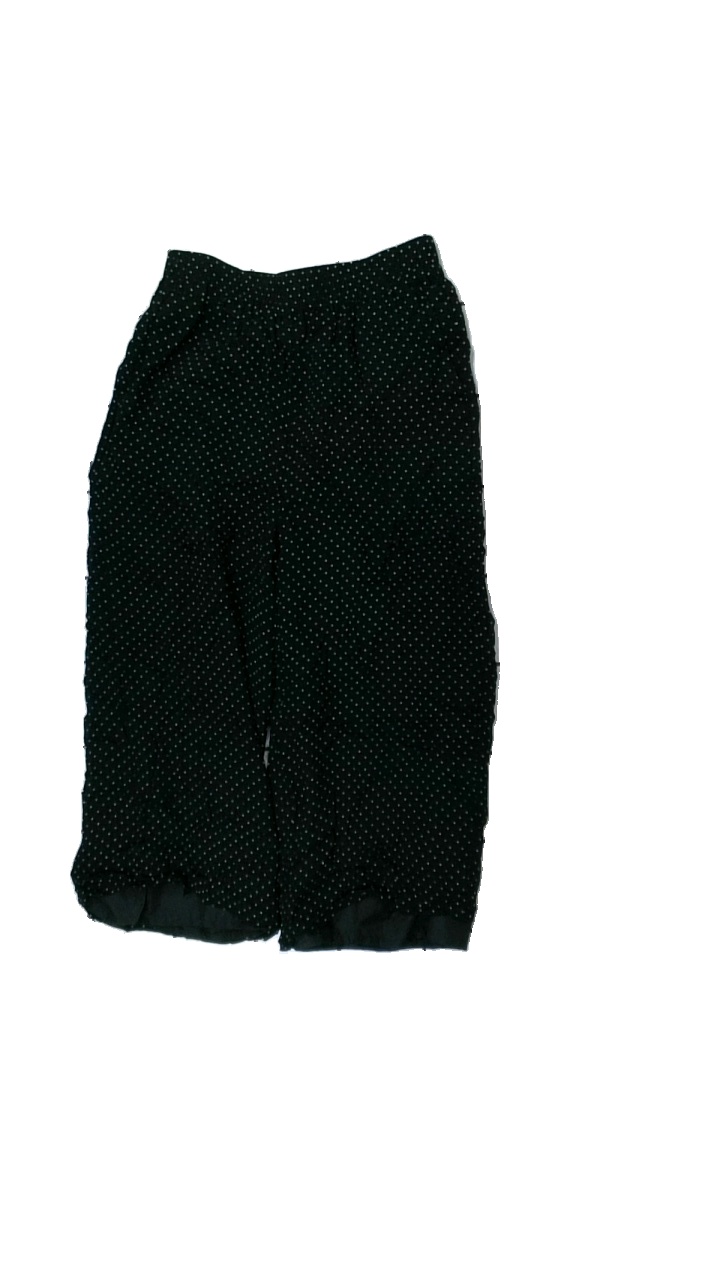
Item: Trousers (Ladies)
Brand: Object
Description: prickiga byxor
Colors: Black, White
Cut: Loose
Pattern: Dots
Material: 100% viskos
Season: All
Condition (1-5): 3
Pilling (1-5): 5
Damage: dragna trådar
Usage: Reuse
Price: <50